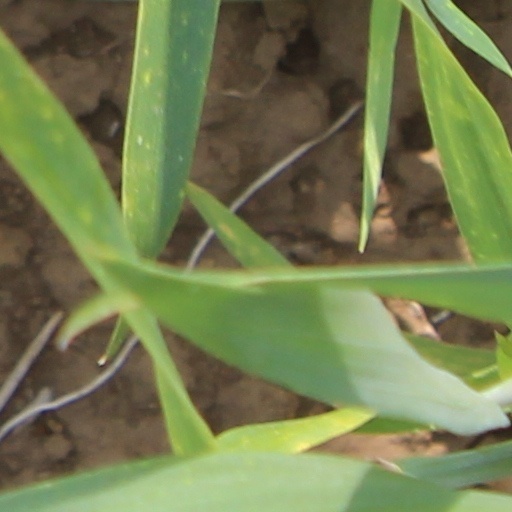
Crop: wheat